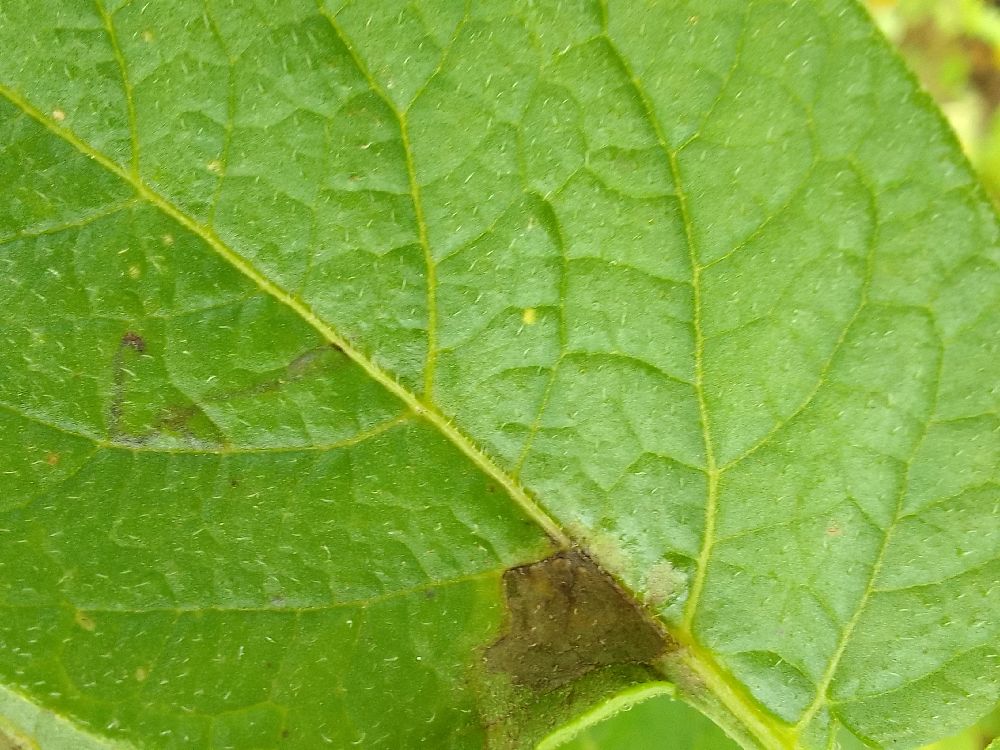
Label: Late blight